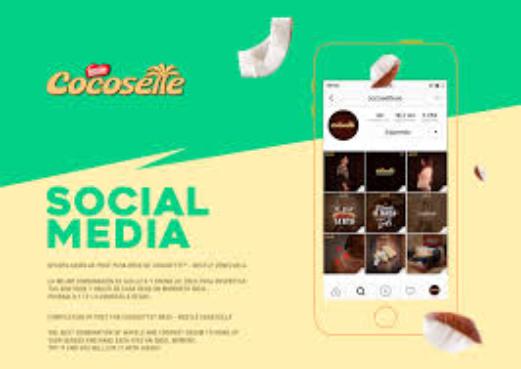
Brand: Cocosette
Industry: Food